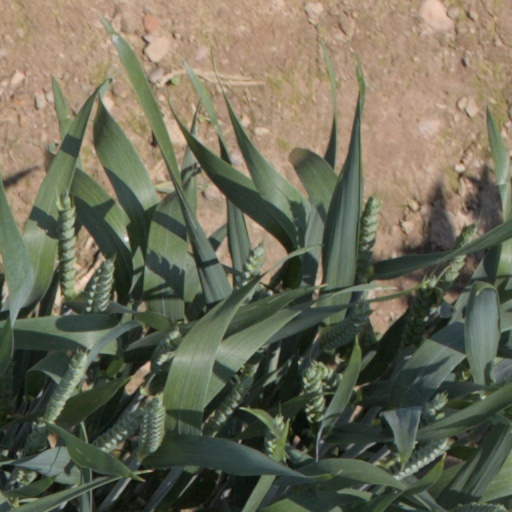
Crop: wheat